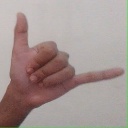
अक्षर: द